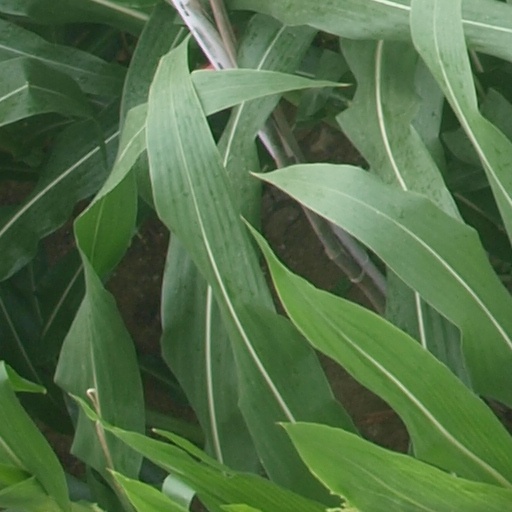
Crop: maize; corn